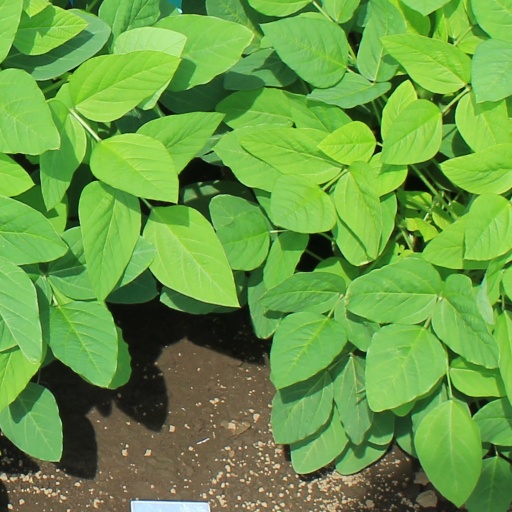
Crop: soybean